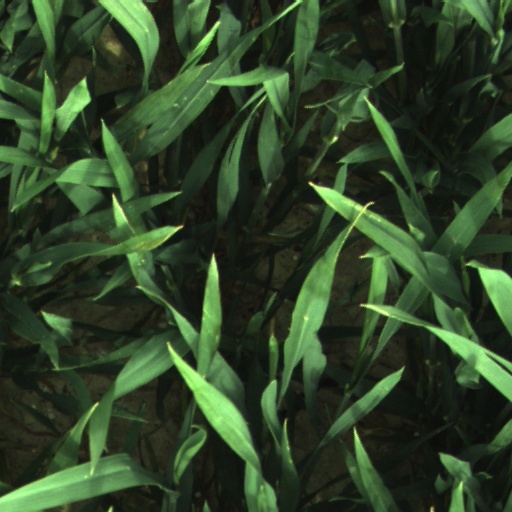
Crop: wheat